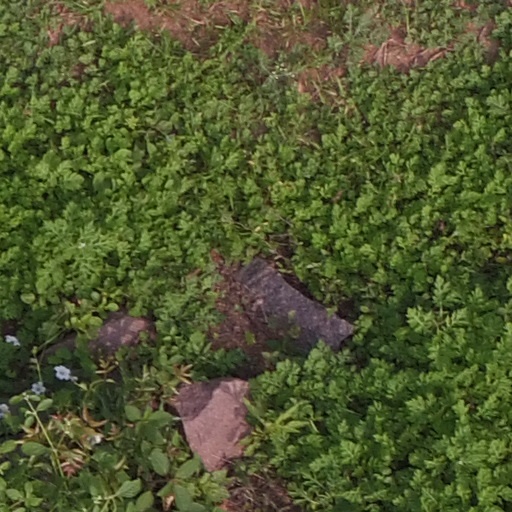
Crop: maize; corn